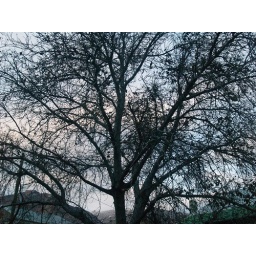
My walnut tree with no leaves on it, with the after noon sky in the back ground.